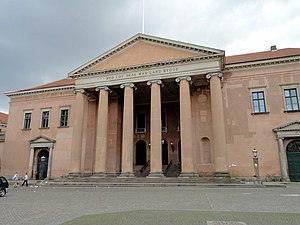
Mordet på Kim Wall / Retssagen
Københavns Byret
Mordet på Kim Wall fandt sted i august 2017 i Køge Bugt. Torsdag den 10. august 2017 omkring klokken 19:00 sejlede den svenske journalist Kim Wall ud fra Refshaleøen med ubådskaptajnen Peter Madsen i miniubåden UC3 Nautilus. Da Wall ikke kom tilbage om aftenen, blev Joint Rescue Coordination Centre alarmeret. Der blev skabt kontakt til ubåden den efterfølgende formiddag, hvor Madsen sænkede den og blev reddet i land. Walls lig blev efterfølgende fundet parteret. I henhold til byrettens dom den 25 april 2018 blev Wall dræbt i Peter Madsens ubåd.